Springwatch

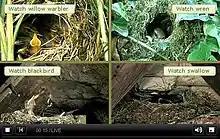
The Springwatch 2009 webcam console

"Springwatch" returned for its fifth series, broadcast from 25 May to 11 June 2009. Bill Oddie, who had left the programme for personal health reasons, was replaced as the series' co-anchor by Chris Packham. He joined Kate Humble for the show's second year based at Pensthorpe. Simon King toured locations across north and mid-Wales, viewing Anglesey's seabird colonies, goshawks and red kites. His main challenge was to find and film a wild polecat. Wildlife cameraman Gordon Buchanan was based at a badger sett in Essex. Former producer Martin Hughes-Games also joined the team to present a regular feature on conservation holidays, as well as co-hosting the spin-off "Springwatch Unsprung" programmes. The "Springwatch" website continued to host regularly updated blogs, message boards and webcams, as well as wildlife information. Over the course of the series, Packham privately set himself the challenge of inserting the titles of songs by The Smiths into the script for each episode.